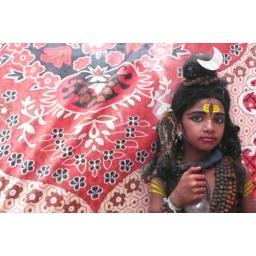
Little Shiva with his plastic bottle at celebration of Lord Ganesha's birthday in Pushkar, Rajasthan